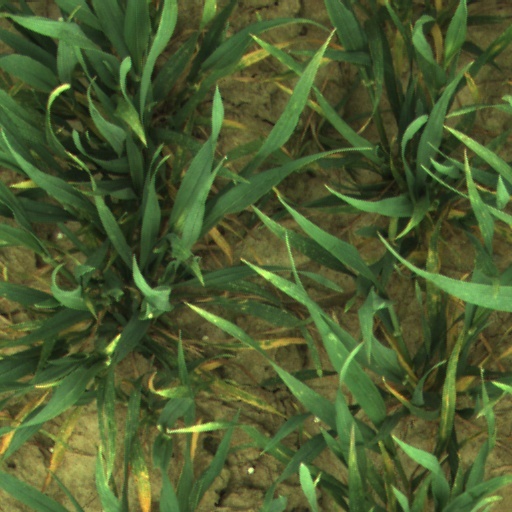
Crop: wheat